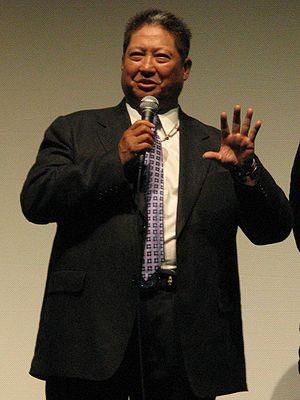
Sammo Hung, de son vrai nom Hung Kam-bo, est un artiste martial, acteur, réalisateur, chorégraphe et producteur hongkongais. Il est connu pour son travail sur de nombreux films d'arts martiaux et films d'actions hongkongais. Il a de plus chorégraphié des combats en collaboration avec entre autres Jackie Chan, King Hu ou John Woo, et a fait partie des Lucky Stars dans les années 1980 et 1990.
Le jiangshi, ou goeungsi, est un genre littéraire et cinématographique d'horreur basé sur une créature du folklore chinois. Il apparaît d'abord dans la littérature durant la dynastie Qing avant de devenir très populaire dans le cinéma hongkongais avec des films comme Mr. Vampire et L'Exorciste chinois qui mélangent l'horreur, la comédie et le kung fu.